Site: brandenburg
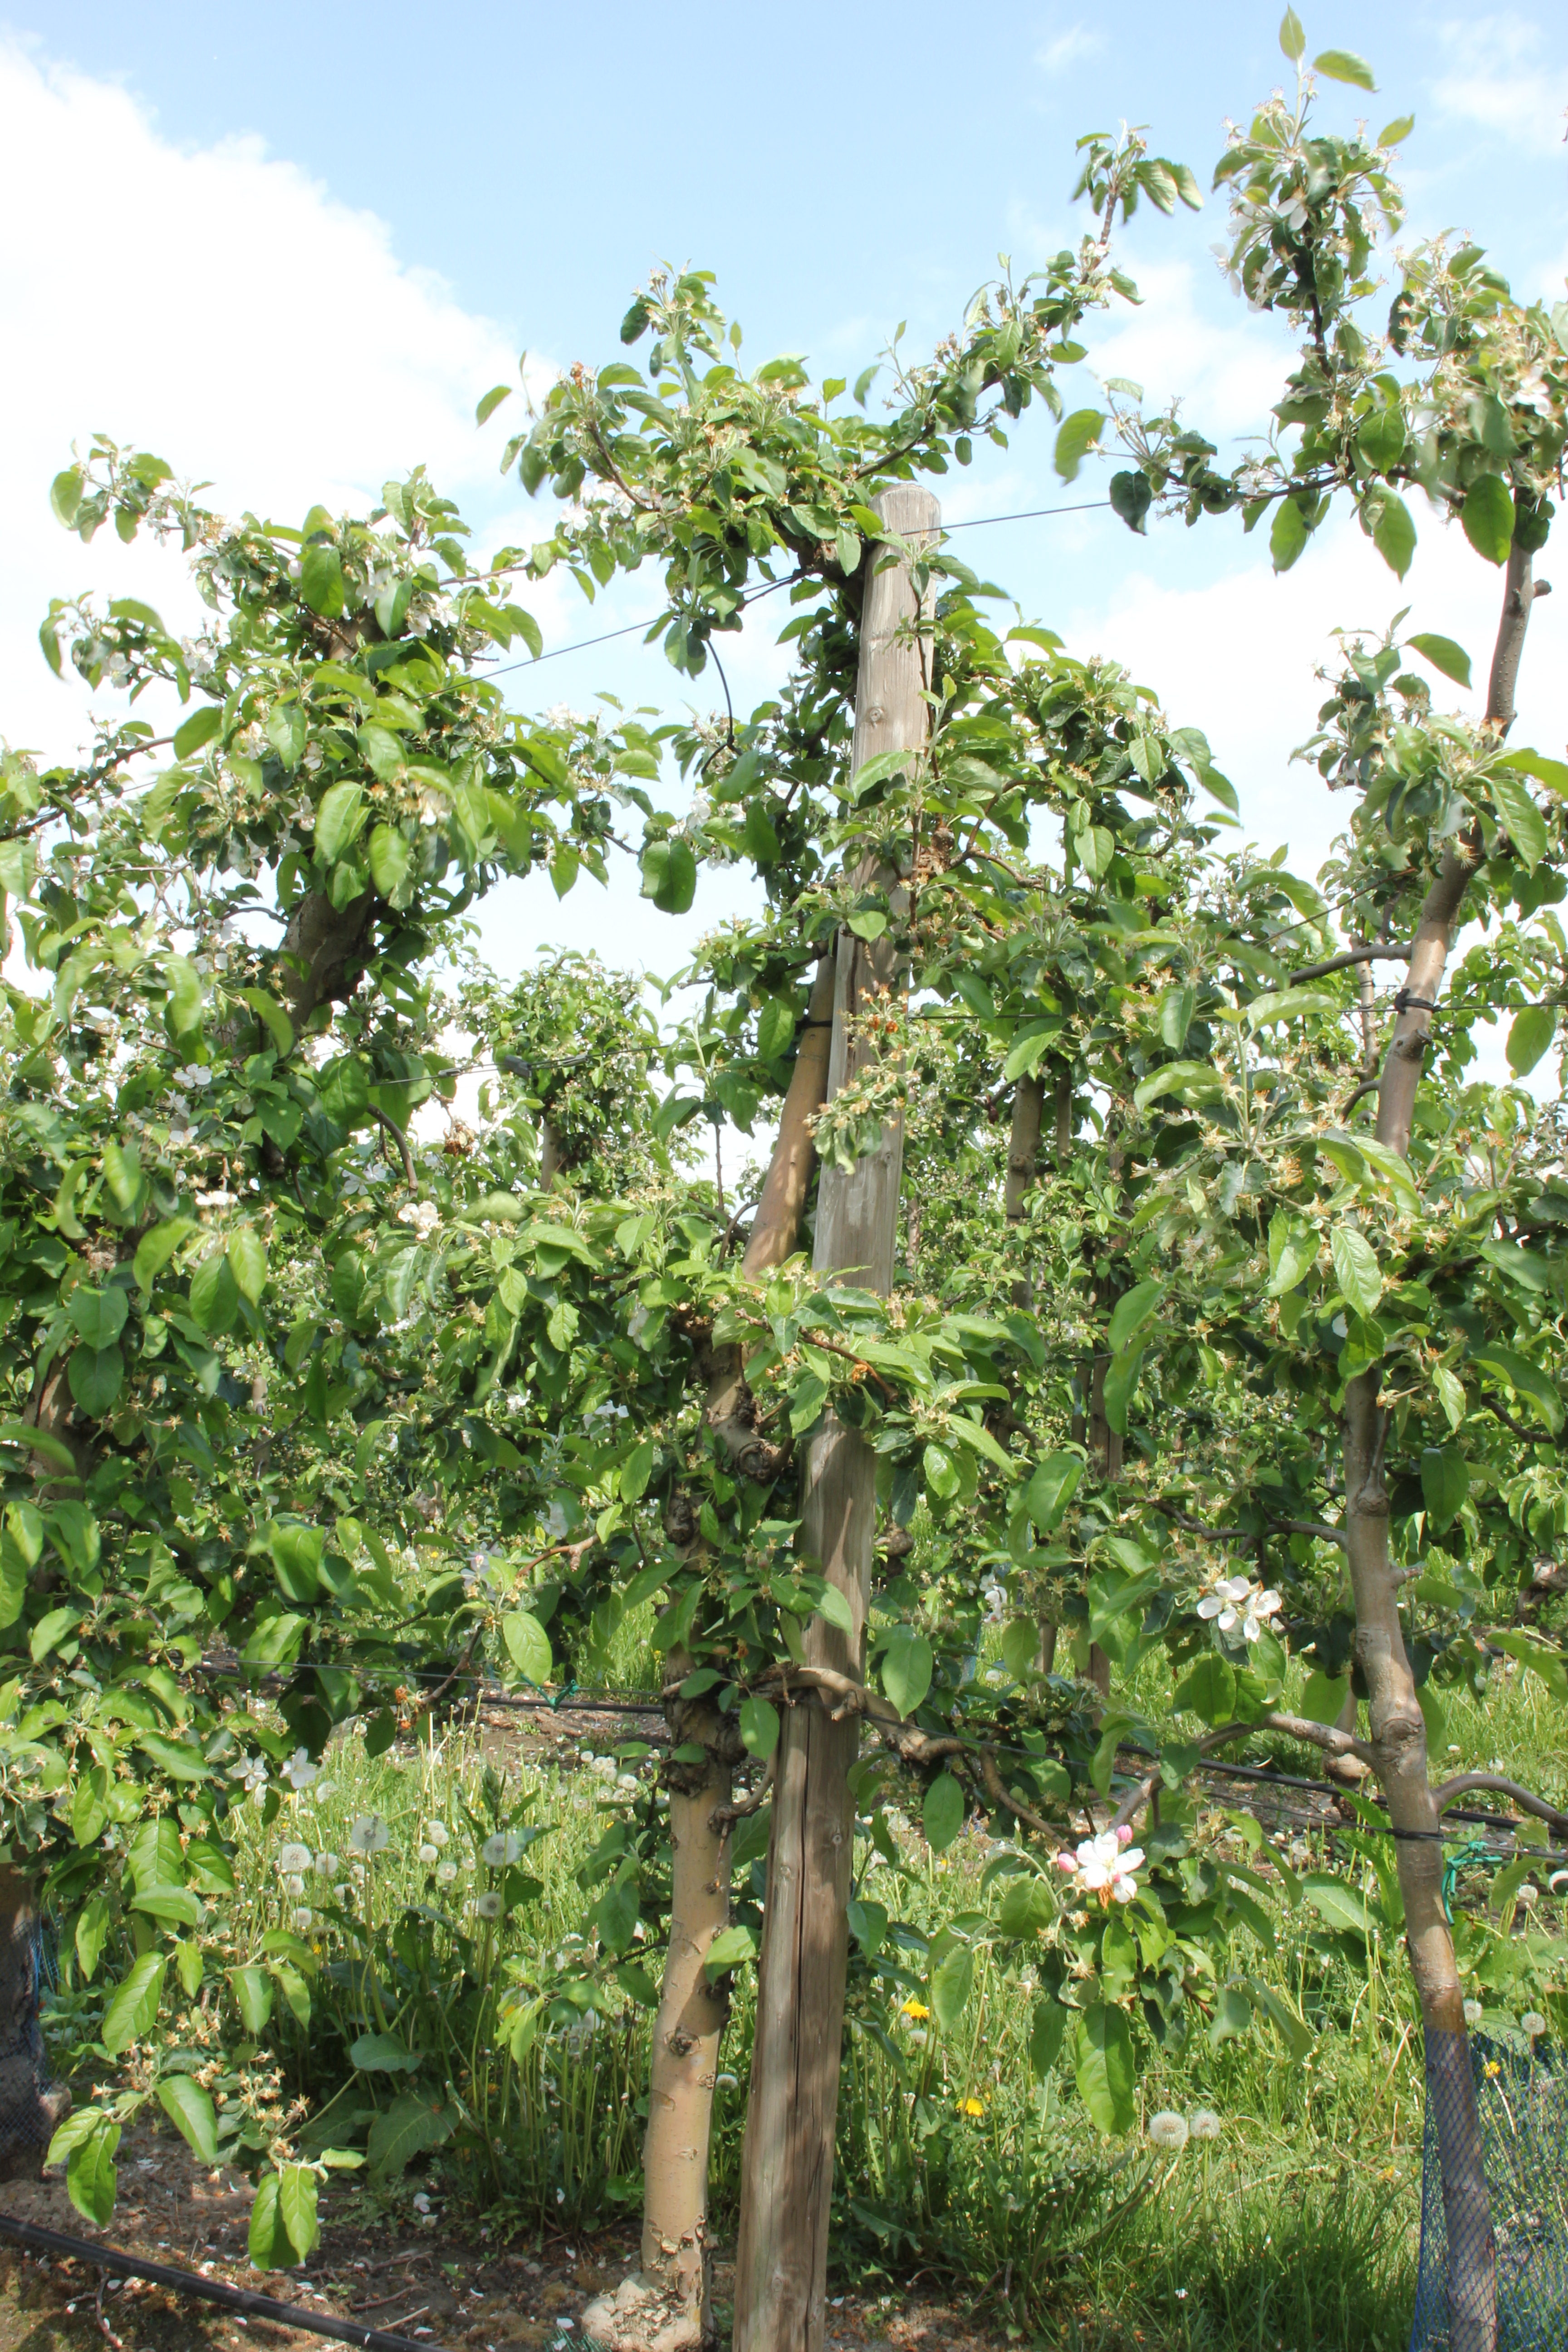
Growth stage (BBCH 67): Flowering